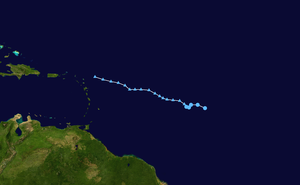
La dépression tropicale Dix, en anglais Tropical Depression Ten, est un système tropical appartenant à la saison cyclonique 2005 dans l'océan Atlantique nord. Elle s'est formée le 13 août à partir d'une onde tropicale ayant émergé depuis la côte ouest africaine le 8 août. À la suite d'un fort cisaillement, la dépression reste faible et ne se renforce pas au-delà d'un état de dépression tropicale. Le cyclone se dissipe le 14 août, bien que certains restes aient contribué à la formation de la dépression tropicale Douze, qui s'intensifiera finalement pour devenir l'ouragan Katrina. Le cyclone n'a pas touché terre, et n'a directement occasionné ni dégâts, ni blessés.